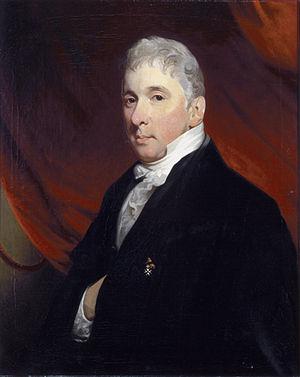
David Jacob van Lennep, né le 15 juillet 1774 à Amsterdam, où il est décédé le 10 février 1853, est un écrivain et poète néerlandais, professeur de grec et latin à l'Athenaeum Illustre d'Amsterdam.